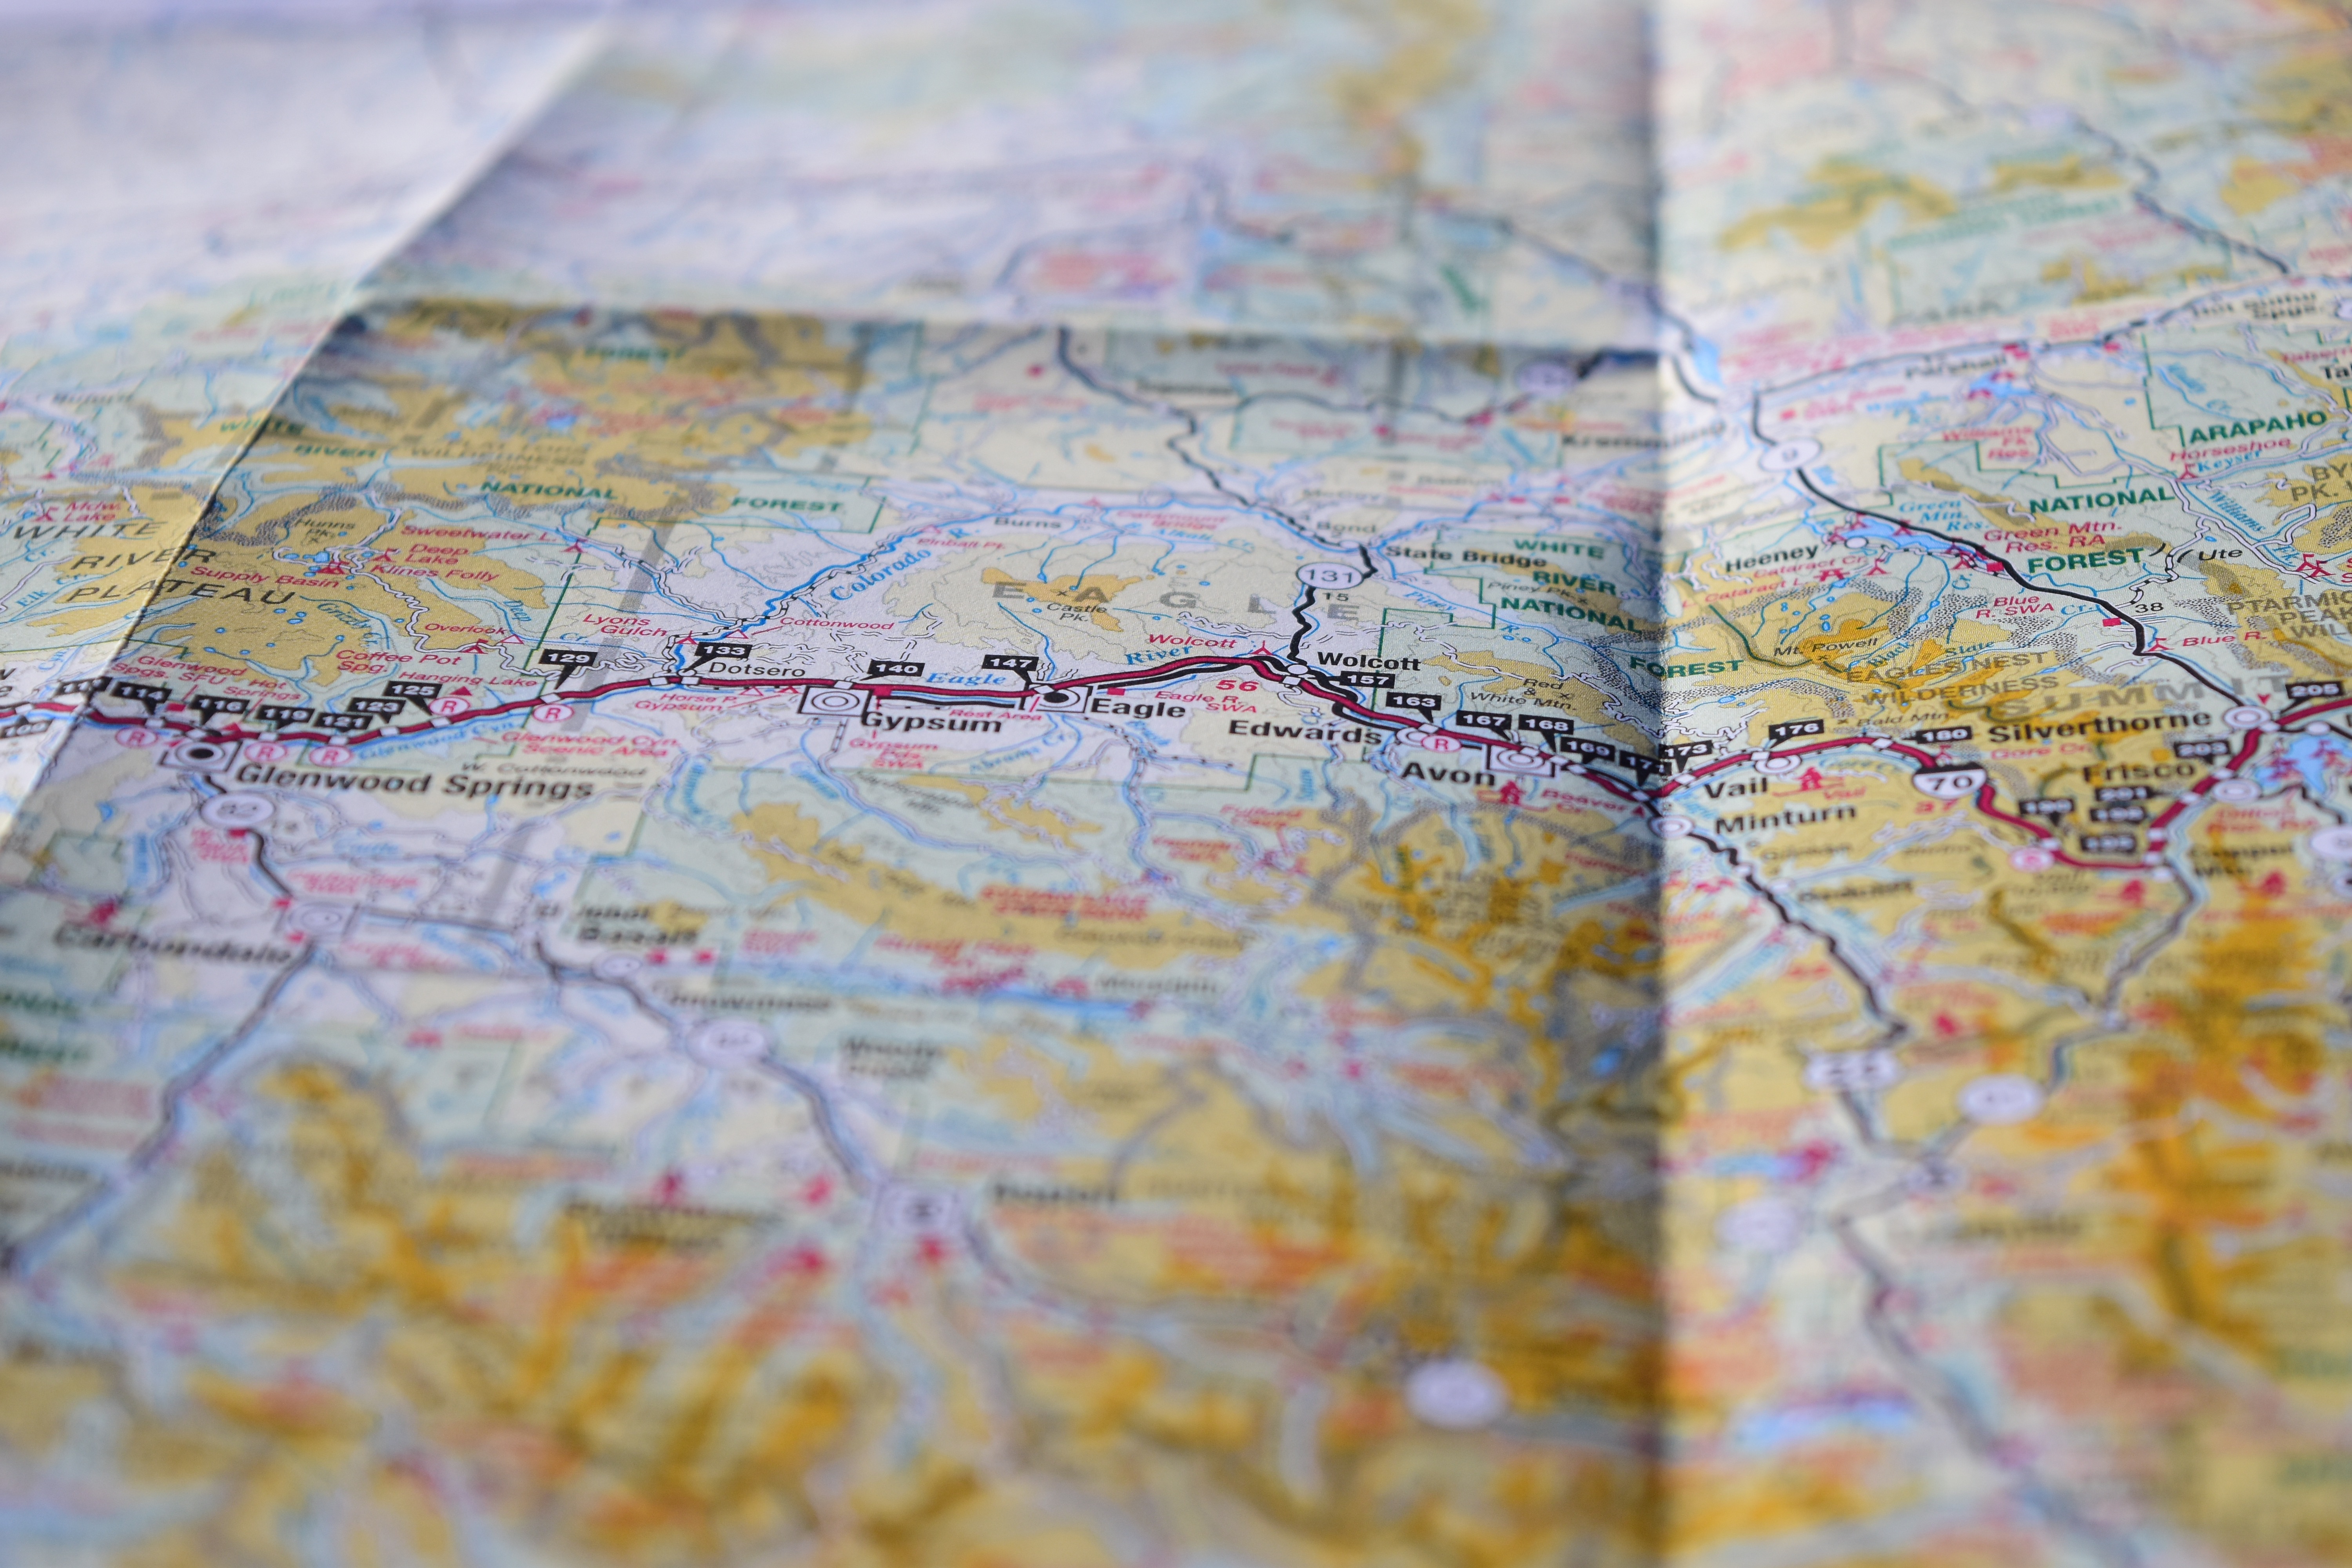
line, route, material, map, atla, textile, art, sketch, drawing